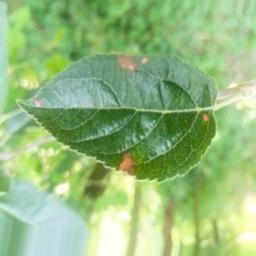
Label: Alternaria